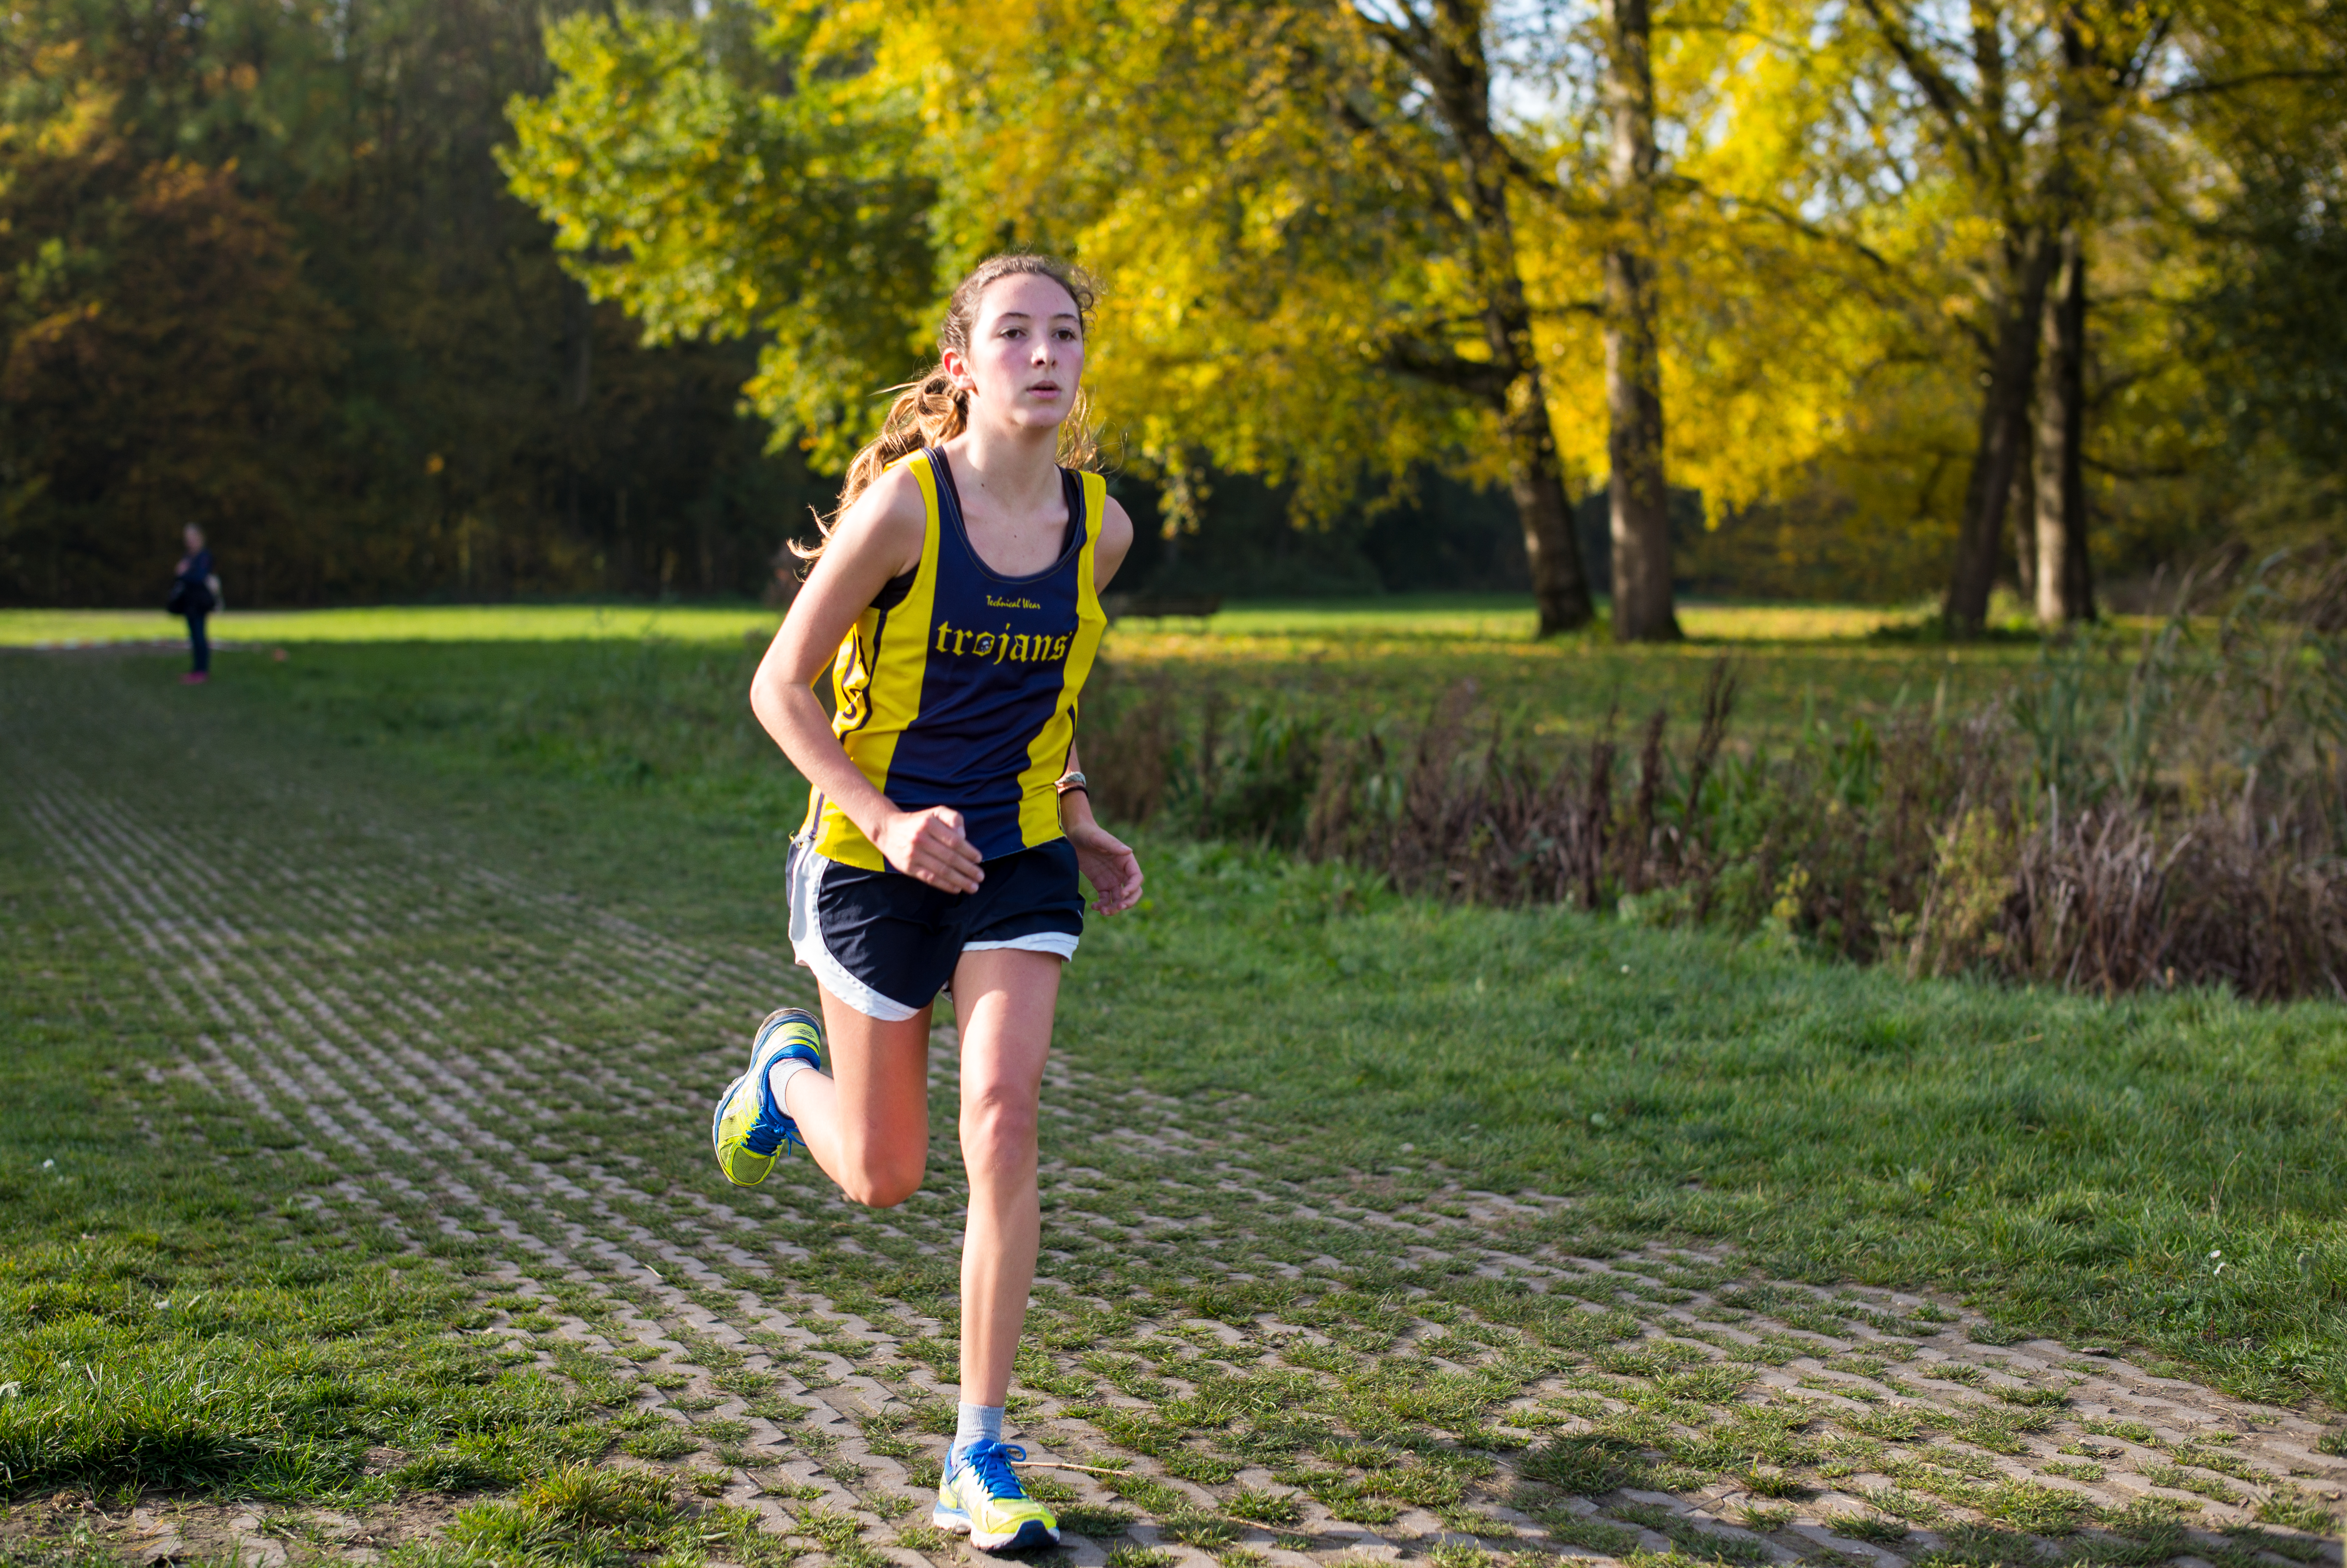
person, running, country, recreation, europe, high, park, jogging, cross, ash, race, competition, woods, holland, hague, amsterdam, netherlands, international, girls, m, team, sports, dutch, boys, 50, school, runners, endurance, junior, leica, 240, summilux, varsity, athletics, meet, bos, isa, amsterdamse, physical exercise, outdoor recreation, human action, endurance sports, ultramarathon, duathlon, cross country running